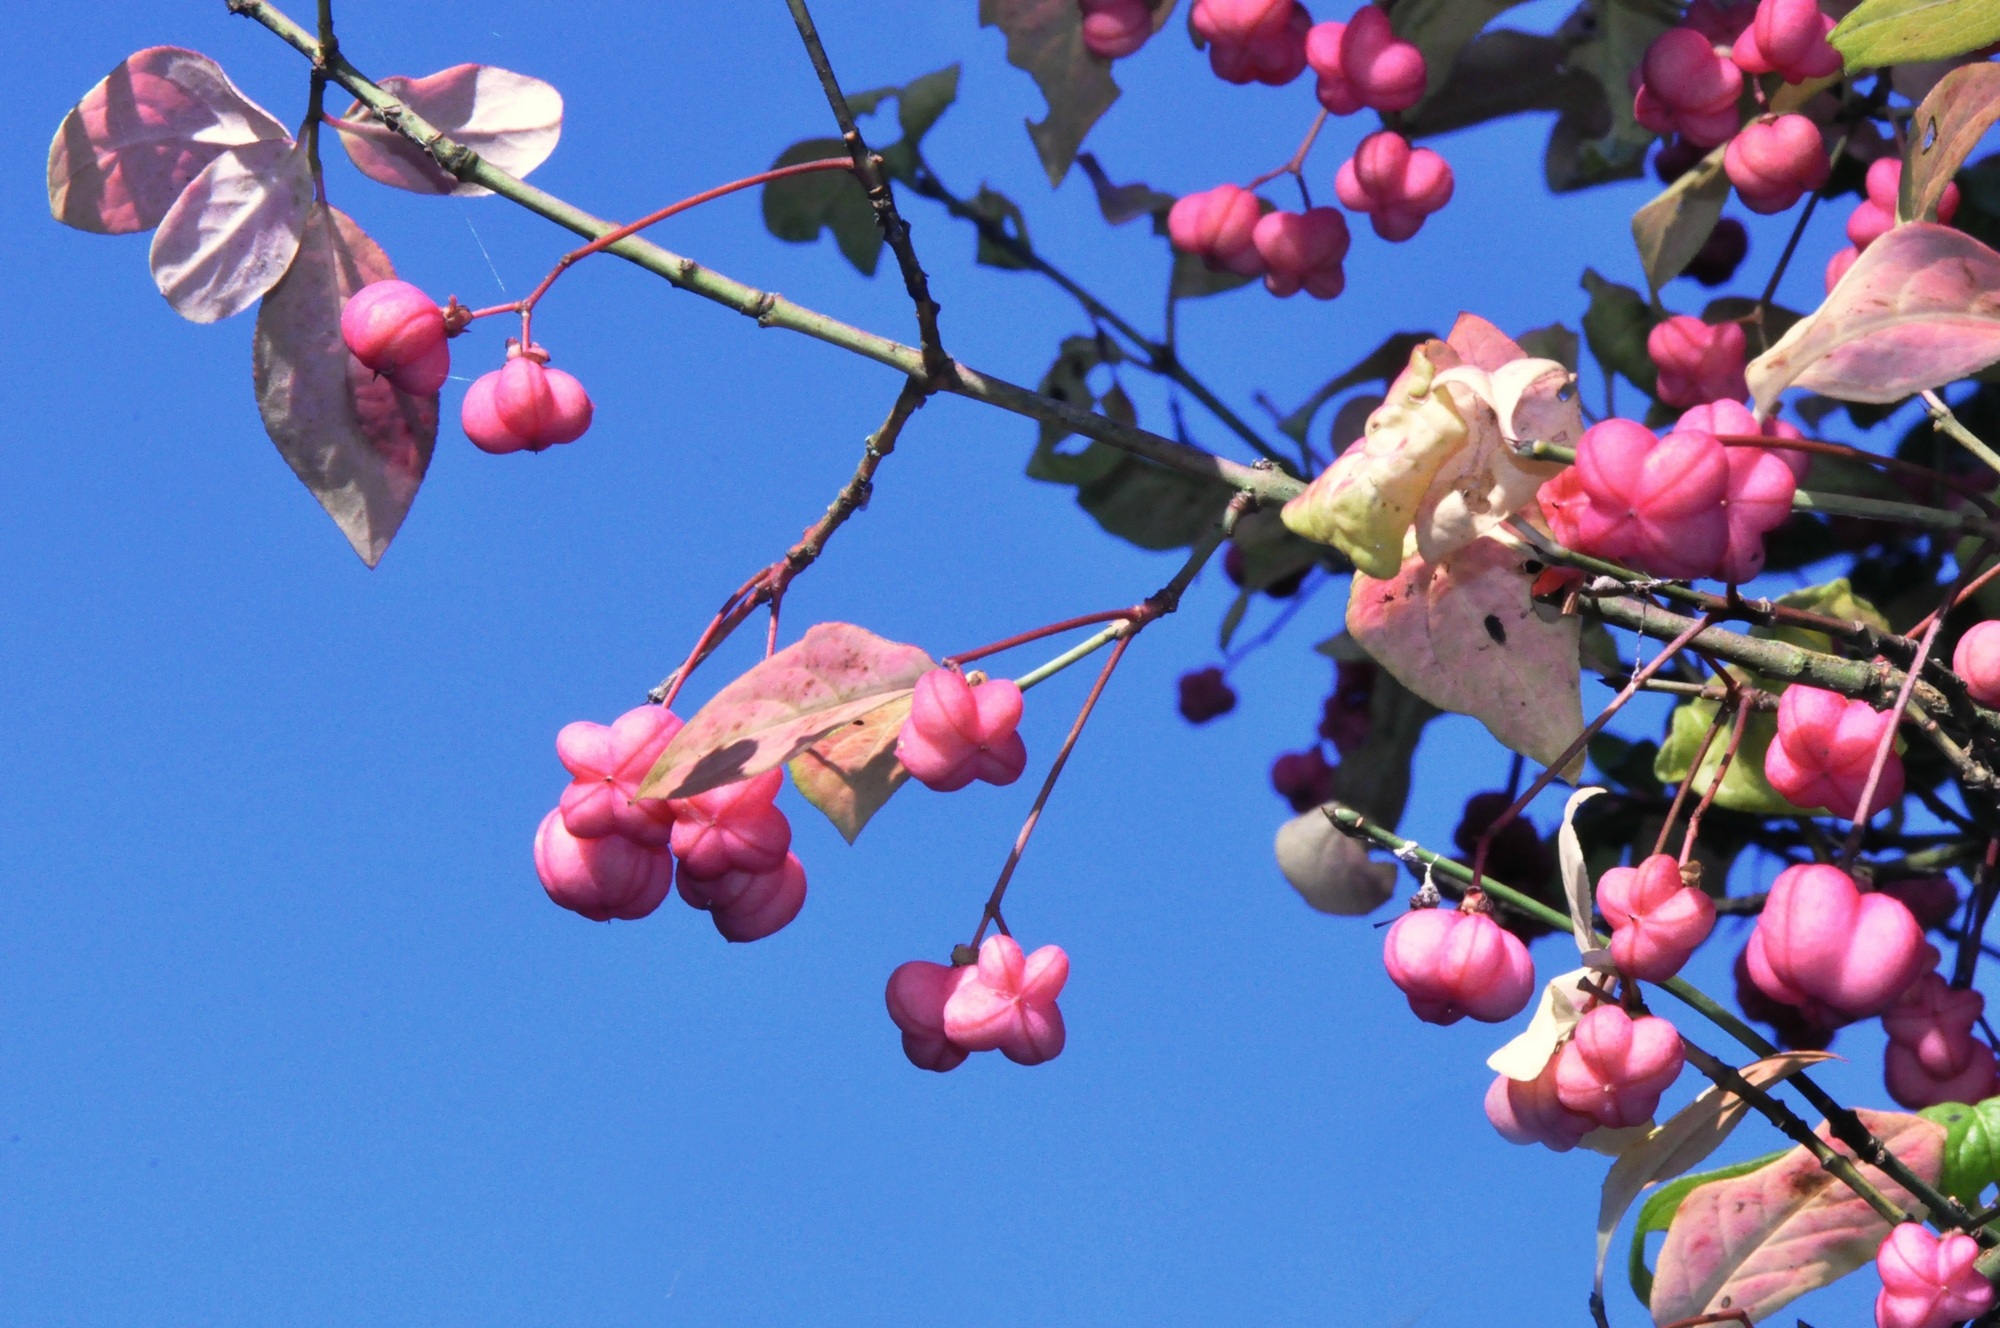
tree, nature, branch, blossom, growth, plant, fruit, leaf, flower, food, produce, autumn, blue, pink, flora, season, leaves, berries, shrub, rose hip, flowering plant, rose family, land plant